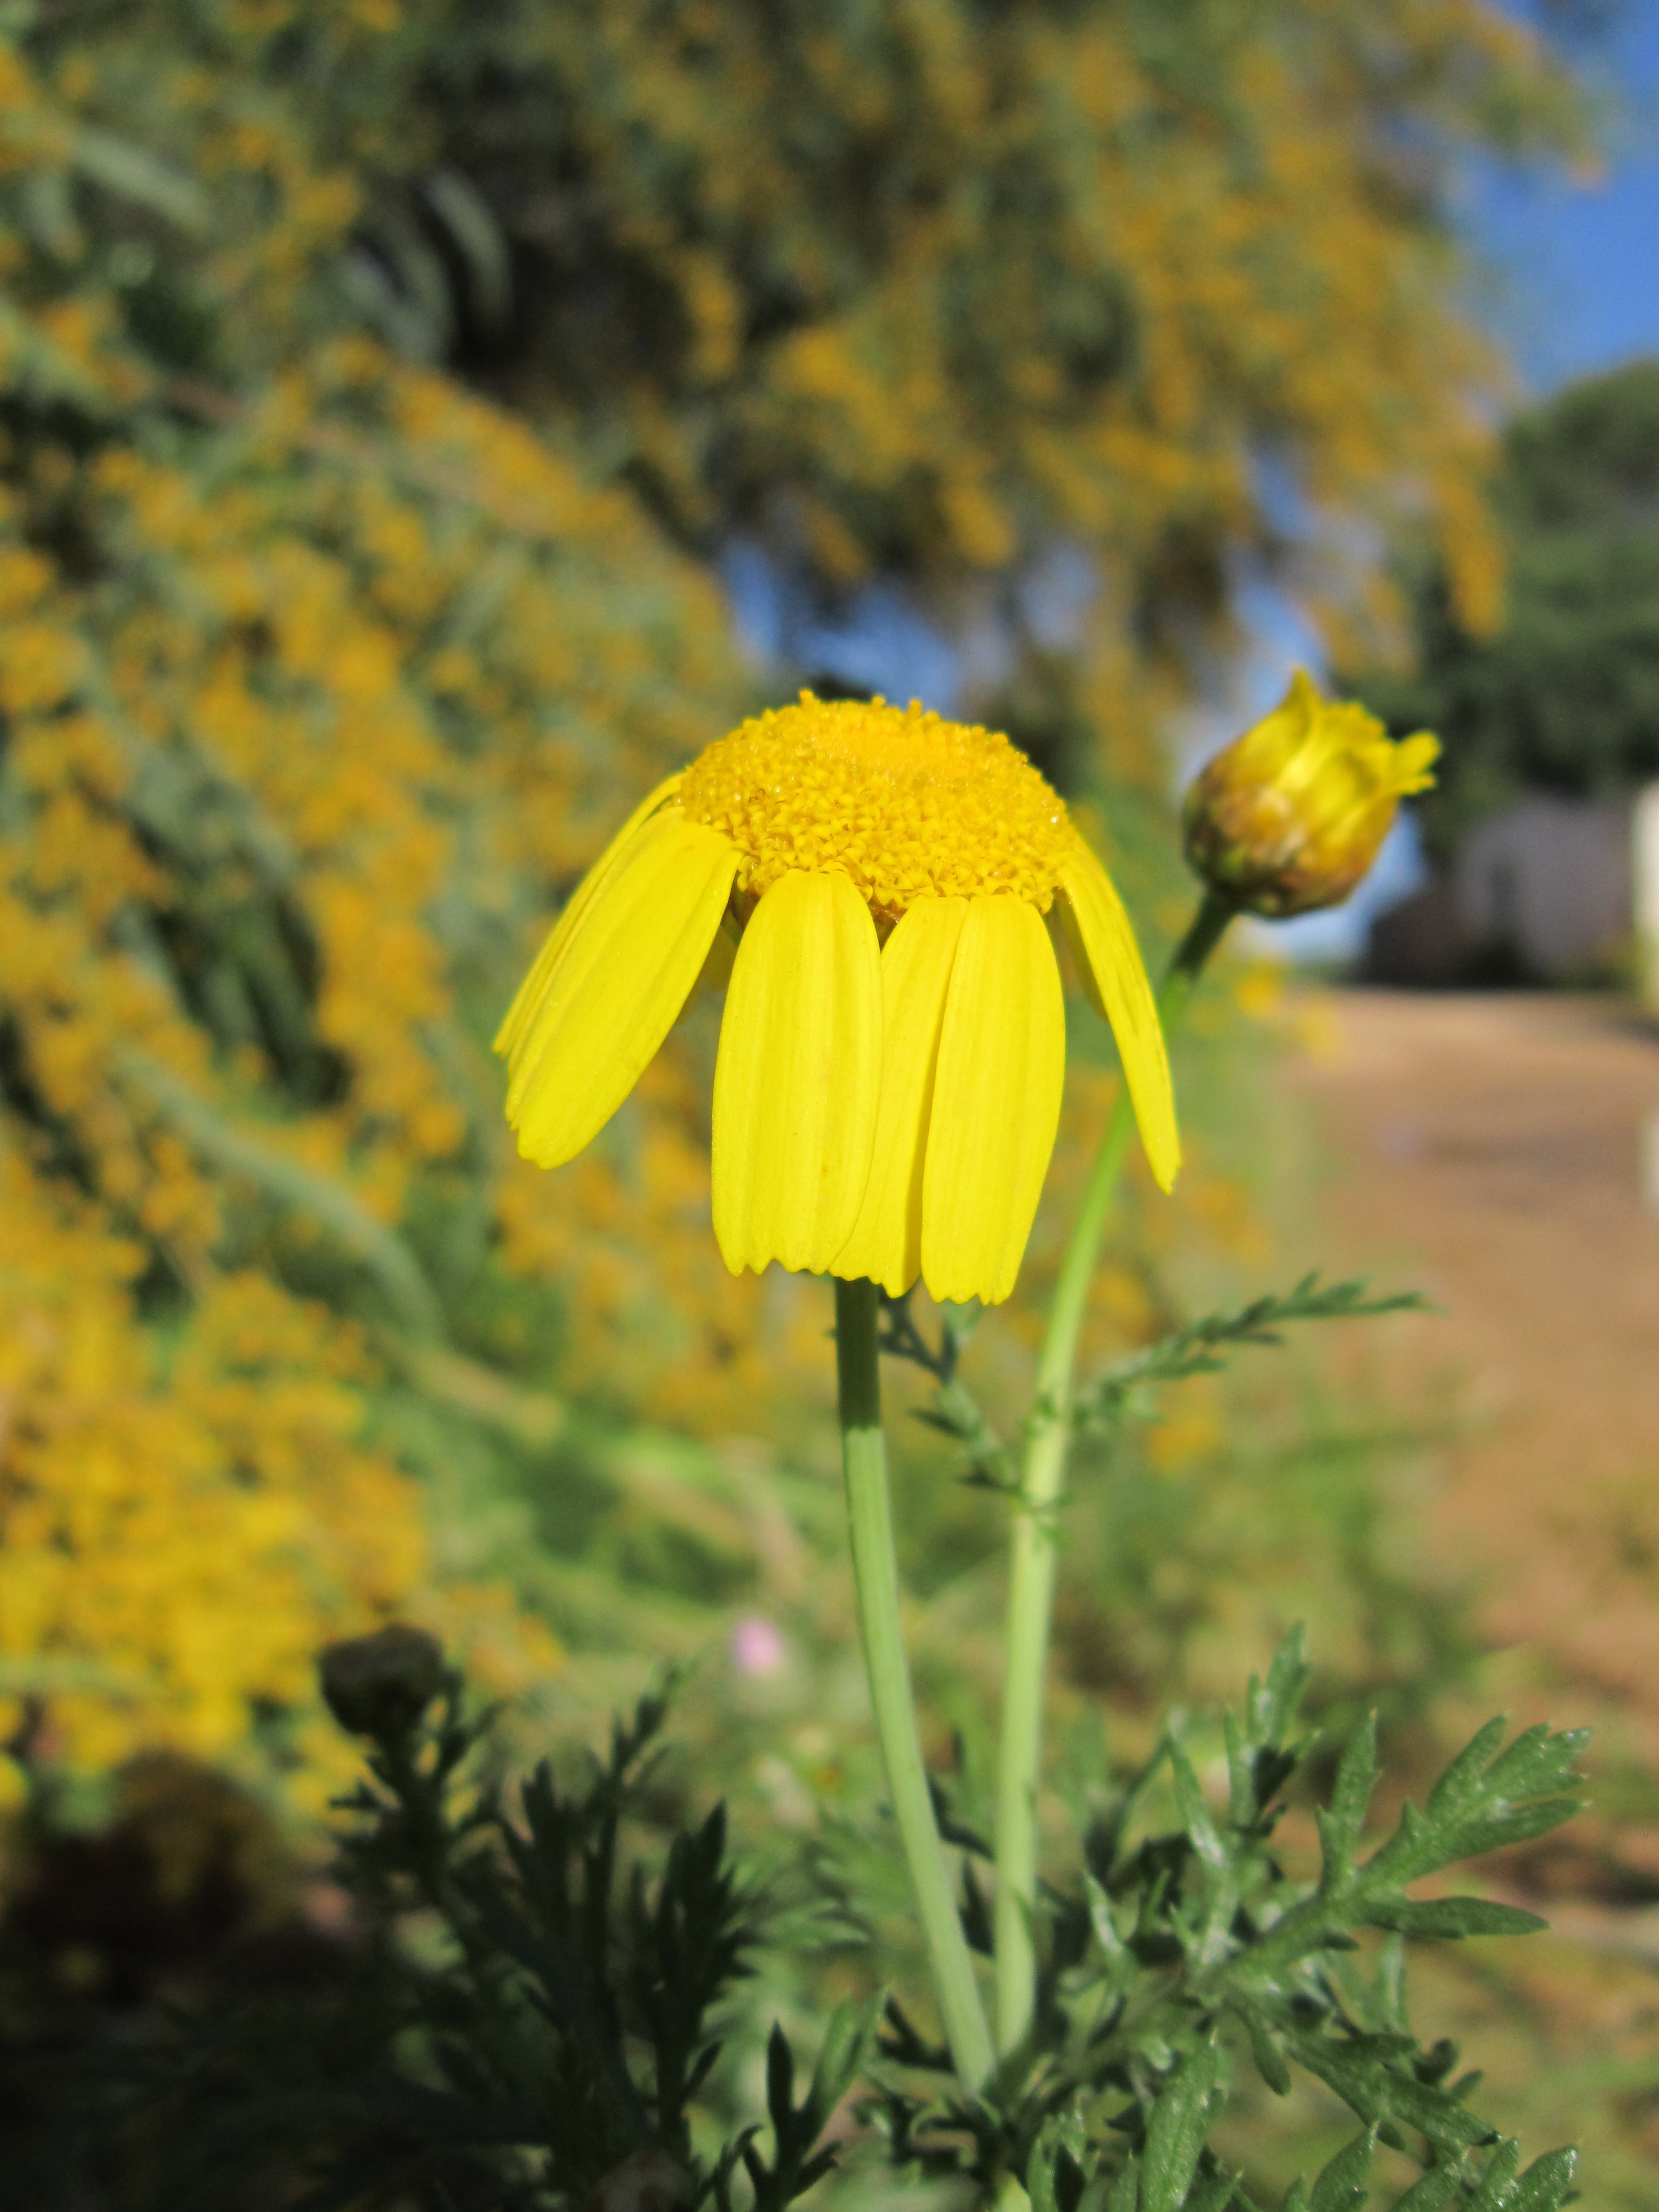
nature, plant, field, meadow, prairie, flower, bloom, spring, botany, yellow, close, flora, wild flower, yellow flower, wildflower, spring flower, marguerite, flowering plant, meadow margerite, daisy family, flower on side of road, land plant